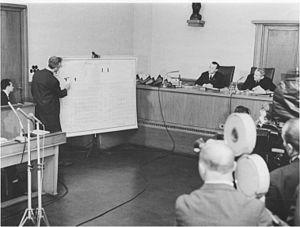
Horst Paul Silvester Fischer est un médecin allemand et membre de la SS. Il est exécuté en 1966 en Allemagne de l'Est pour des crimes commis au camp de concentration d'Auschwitz-Birkenau pendant la Seconde Guerre mondiale.